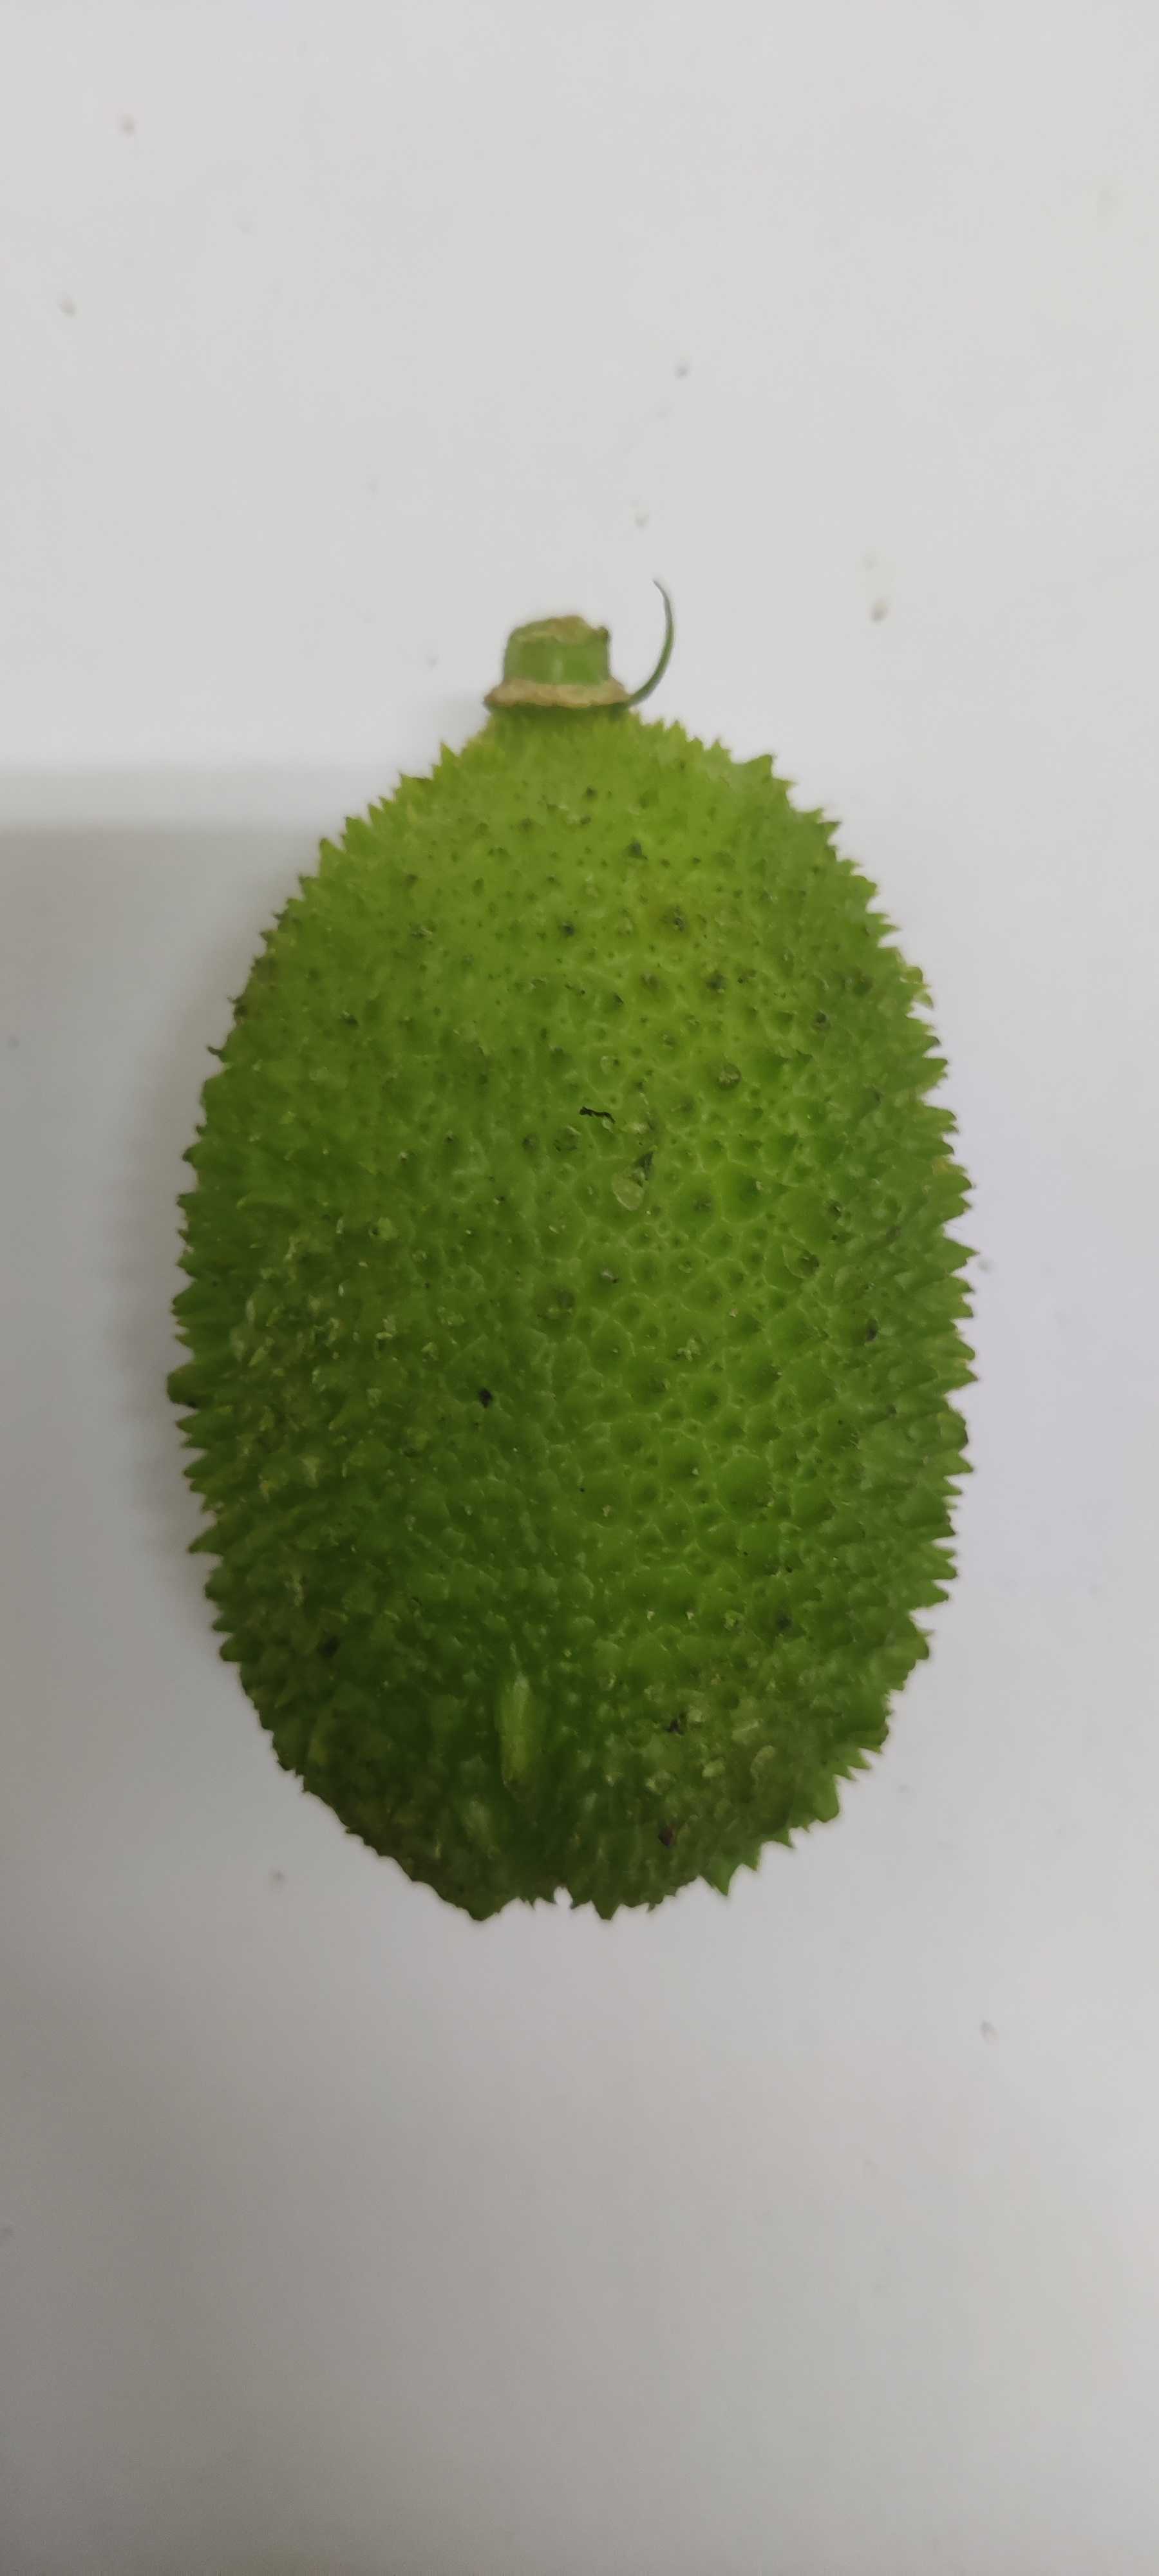
Crop: Spiny Gourd
Condition: Fresh